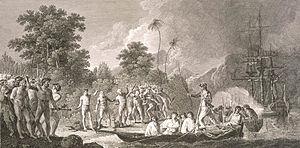
L’île volcanique de Tanna, âgée de plus de 3 millions d’années, est une île de la mer de Corail qui fait partie de l’archipel du Vanuatu. En bichlamar, les habitants s'appellent man blong Tanna ; abrégé généralement en man Tanna voire traduit par Tannais en français.